Denis Gougeon

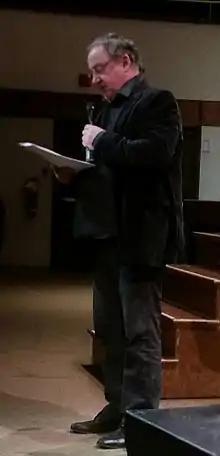
Denis Gougeon inside the Claude Champagne Hall photographed in Montréal, Québec, Canada.

Denis Gougeon (born November 16, 1951) is a Canadian composer and music educator. His more than 80 compositions encompass a wide variety of genres, including orchestral works, chamber music, opera, ballet, and pieces for solo instruments and voice. Notable ensembles to have included his compositions in their performance repertoire include the Bavarian State Ballet, the Canadian Opera Company, the I Musici de Montréal Chamber Orchestra, Le Nouvel Ensemble Moderne, New Music America, the Norwegian National Opera and Ballet, the Quebec Contemporary Music Society, and the Vancouver New Music Society.